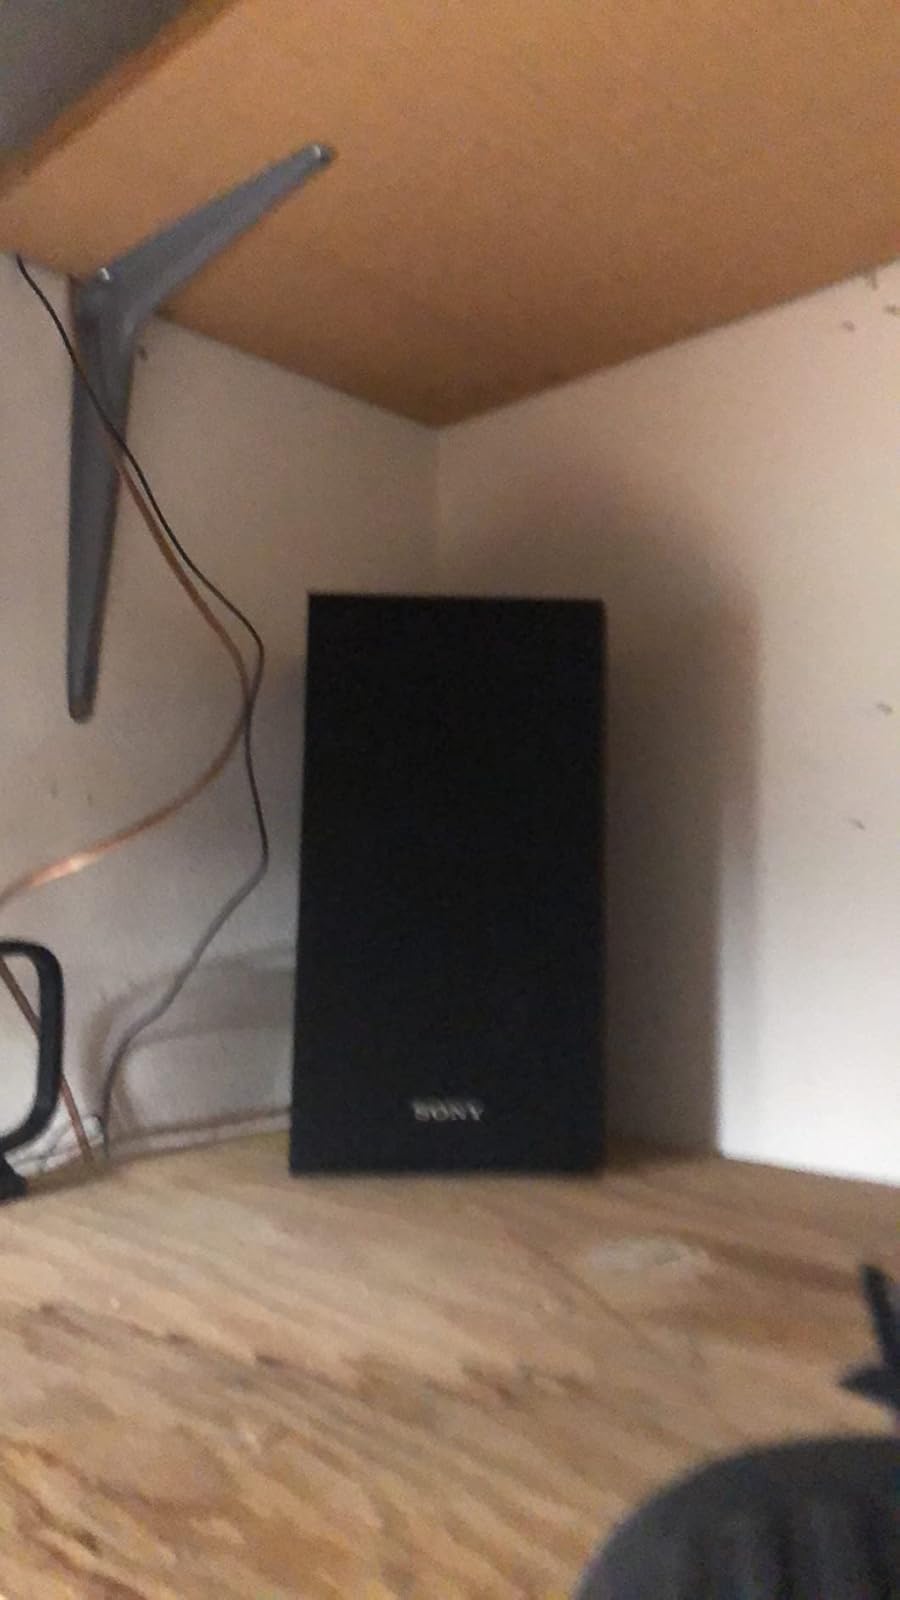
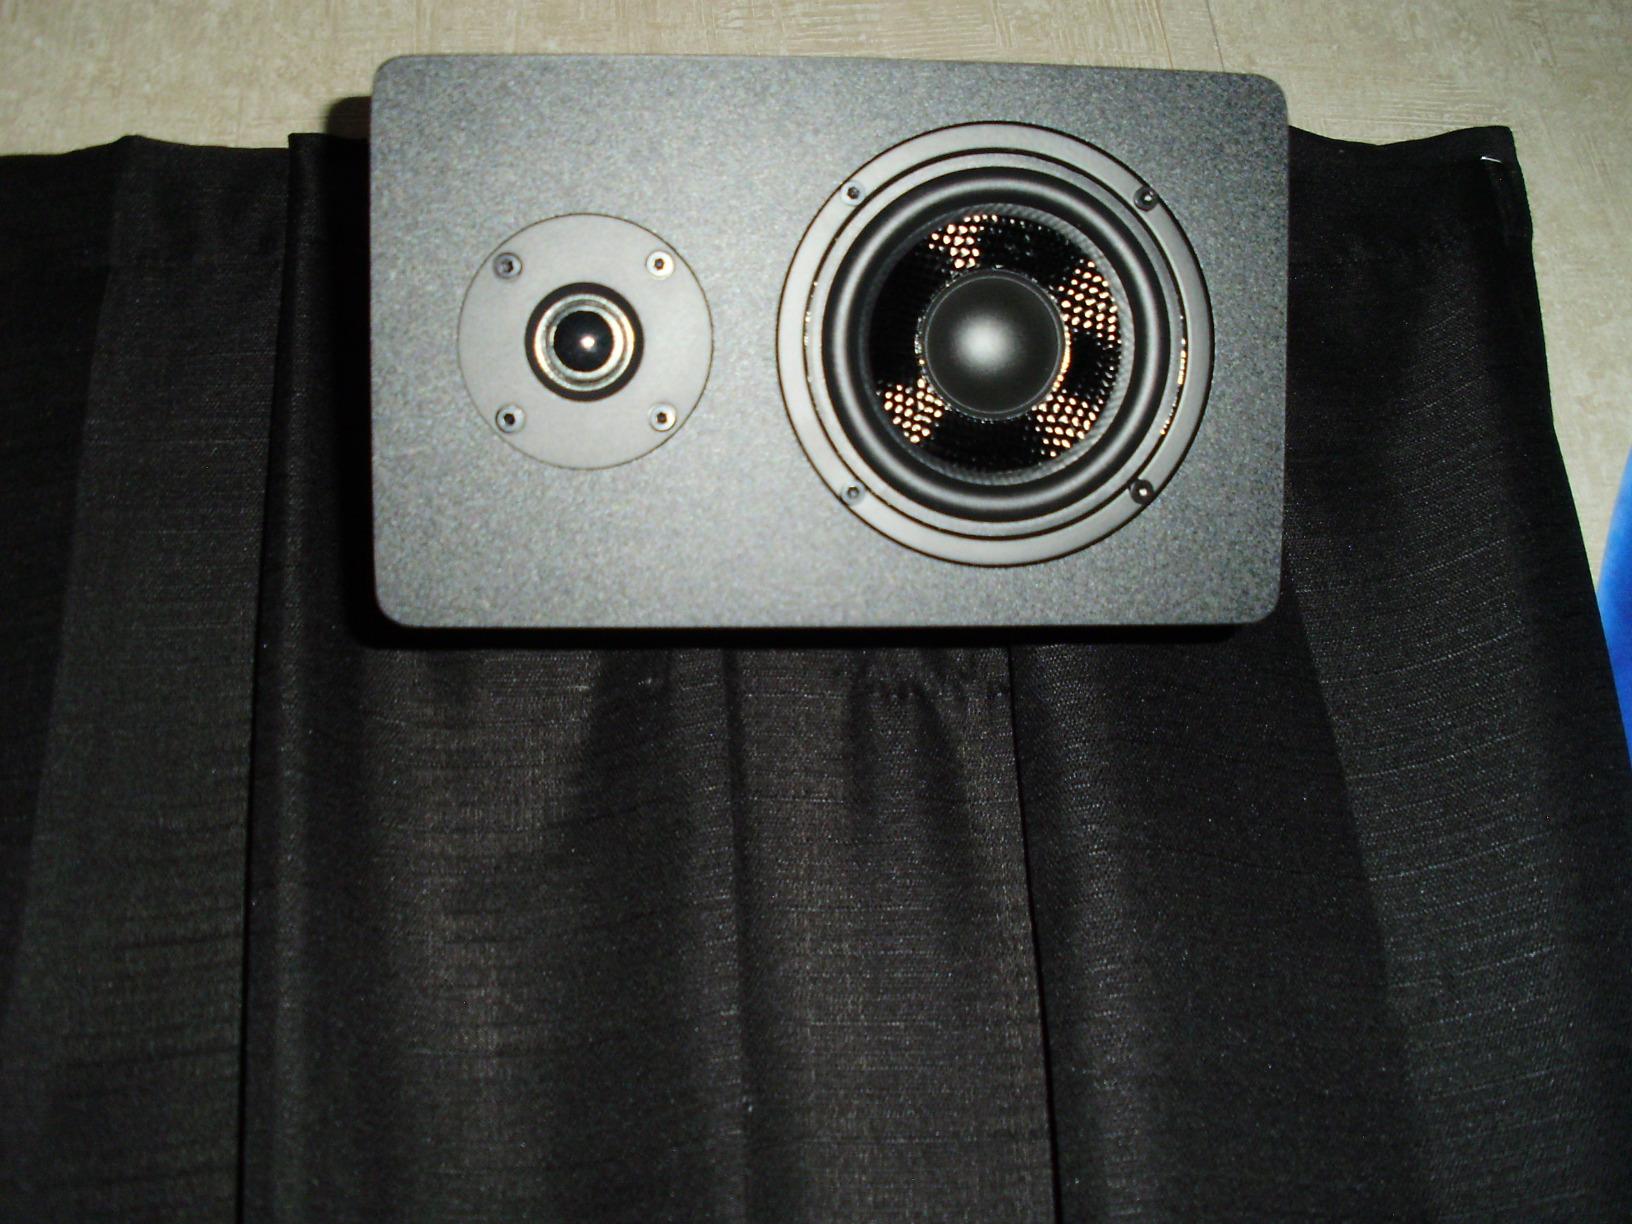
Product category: speaker
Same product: no